College of William & Mary

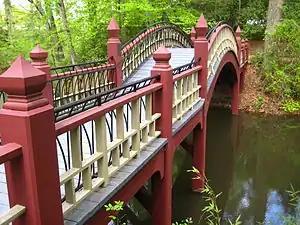
Crim Dell bridge in the wooded center of campus

W. A. R. Goodwin, rector at Bruton Parish Church and professor of biblical literature and religious education at the college, pursued benefactors who could support the restoration of Williamsburg. Goodwin considered Williamsburg "as the original training and testing ground" of the United States. Goodwin persuaded John D. Rockefeller Jr. to initiate the restoration of Williamsburg in 1926, leading to the establishment of Colonial Williamsburg. Goodwin had initially only pursued Rockefeller to help fund the construction of Phi Beta Kappa Memorial Hall, but had convinced Rockefeller to participate in a broader restoration effort when he visited William & Mary for the hall's dedication. While the college's administration was less supportive of the restoration efforts than many others in Williamsburg–before the Colonial Williamsburg project, the William & Mary campus was Williamsburg's primary tourist attraction–the college's cooperation was secured. Restoration paid for by Rockefeller's program extended to the college, with the Wren Building restored in 1928–1931, President's House in 1931, and Brafferton in 1931–1932.